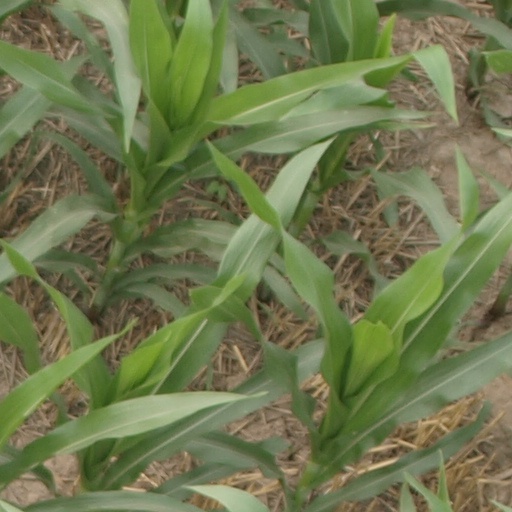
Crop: maize; corn